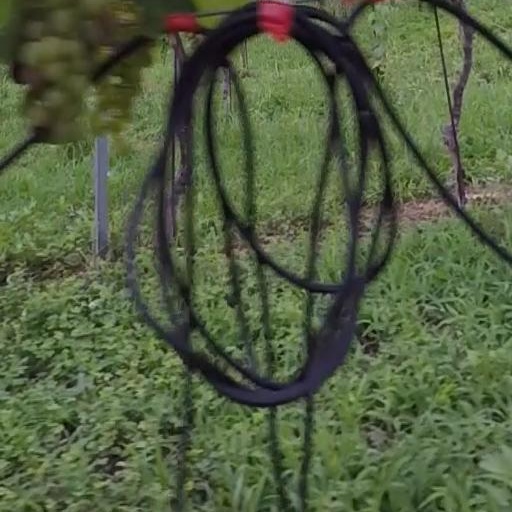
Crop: grape